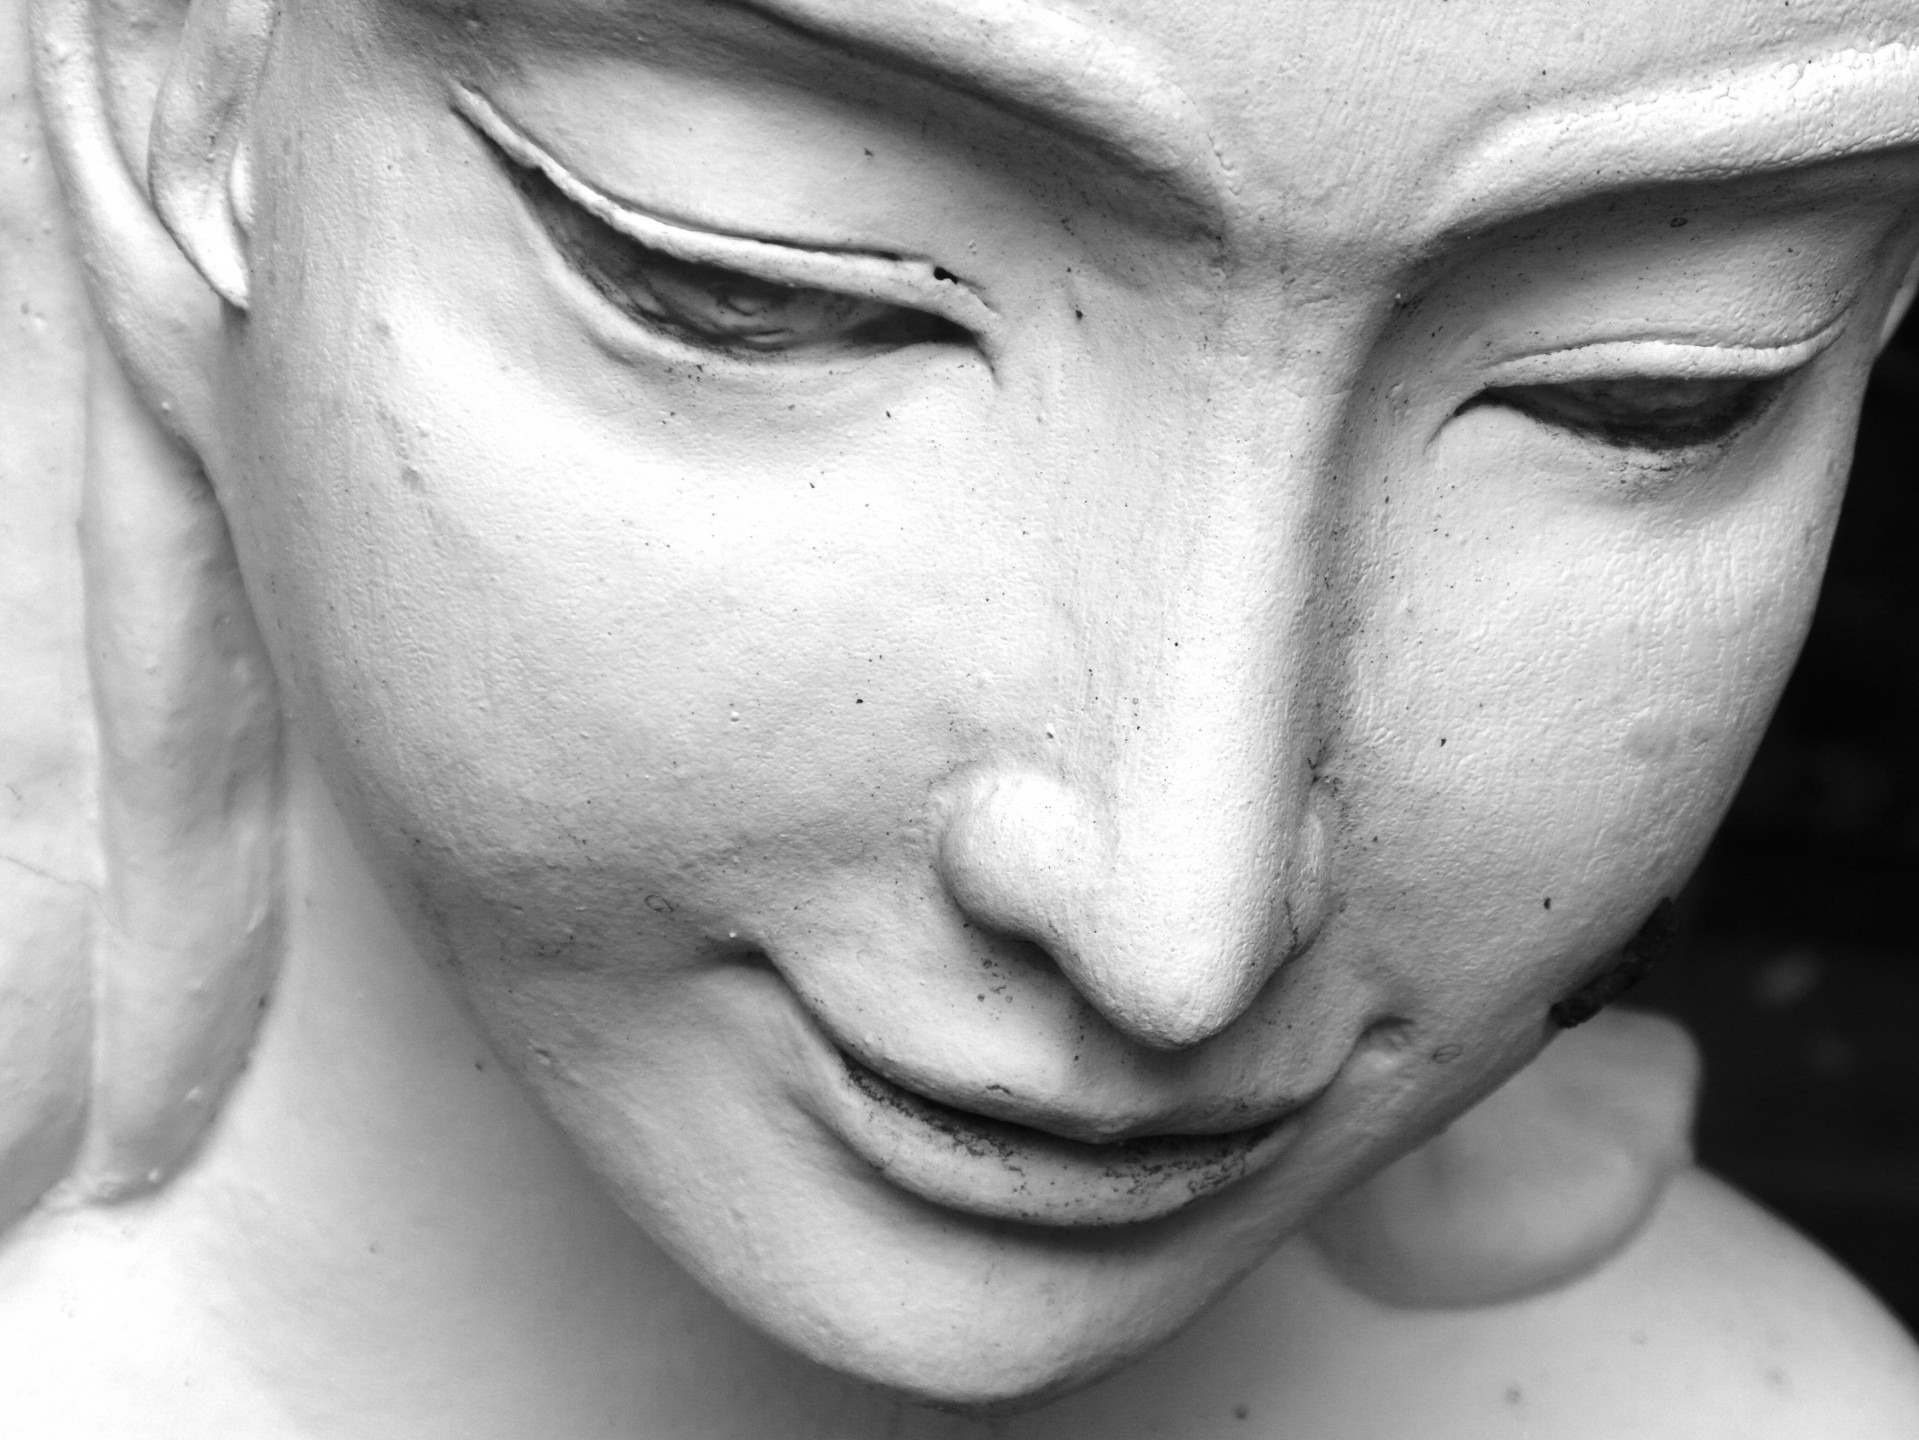
black and white, girl, woman, white, photography, female, asian, statue, portrait, model, black, garden, monochrome, lady, facial expression, smile, ornament, mouth, close up, face, nose, sketch, drawing, design, women, decorative, eye, head, skin, beauty, beautiful, pretty, organ, oriental, emotion, sense, monochrome photography, portrait photography, art model